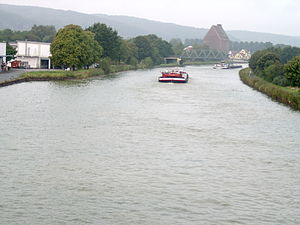
Bad Essen
Mittellandkanal ved Bad Essen
Bad Essen er en kommune med godt 15.000 indbyggere, i den østlige del af Landkreis Osnabrück i den tyske delstat Niedersachsen. Den ligger med sin historiske bykerne ved turistruten Deutschen Fachwerkstraße og i Natur- og Geopark TERRA.vita.